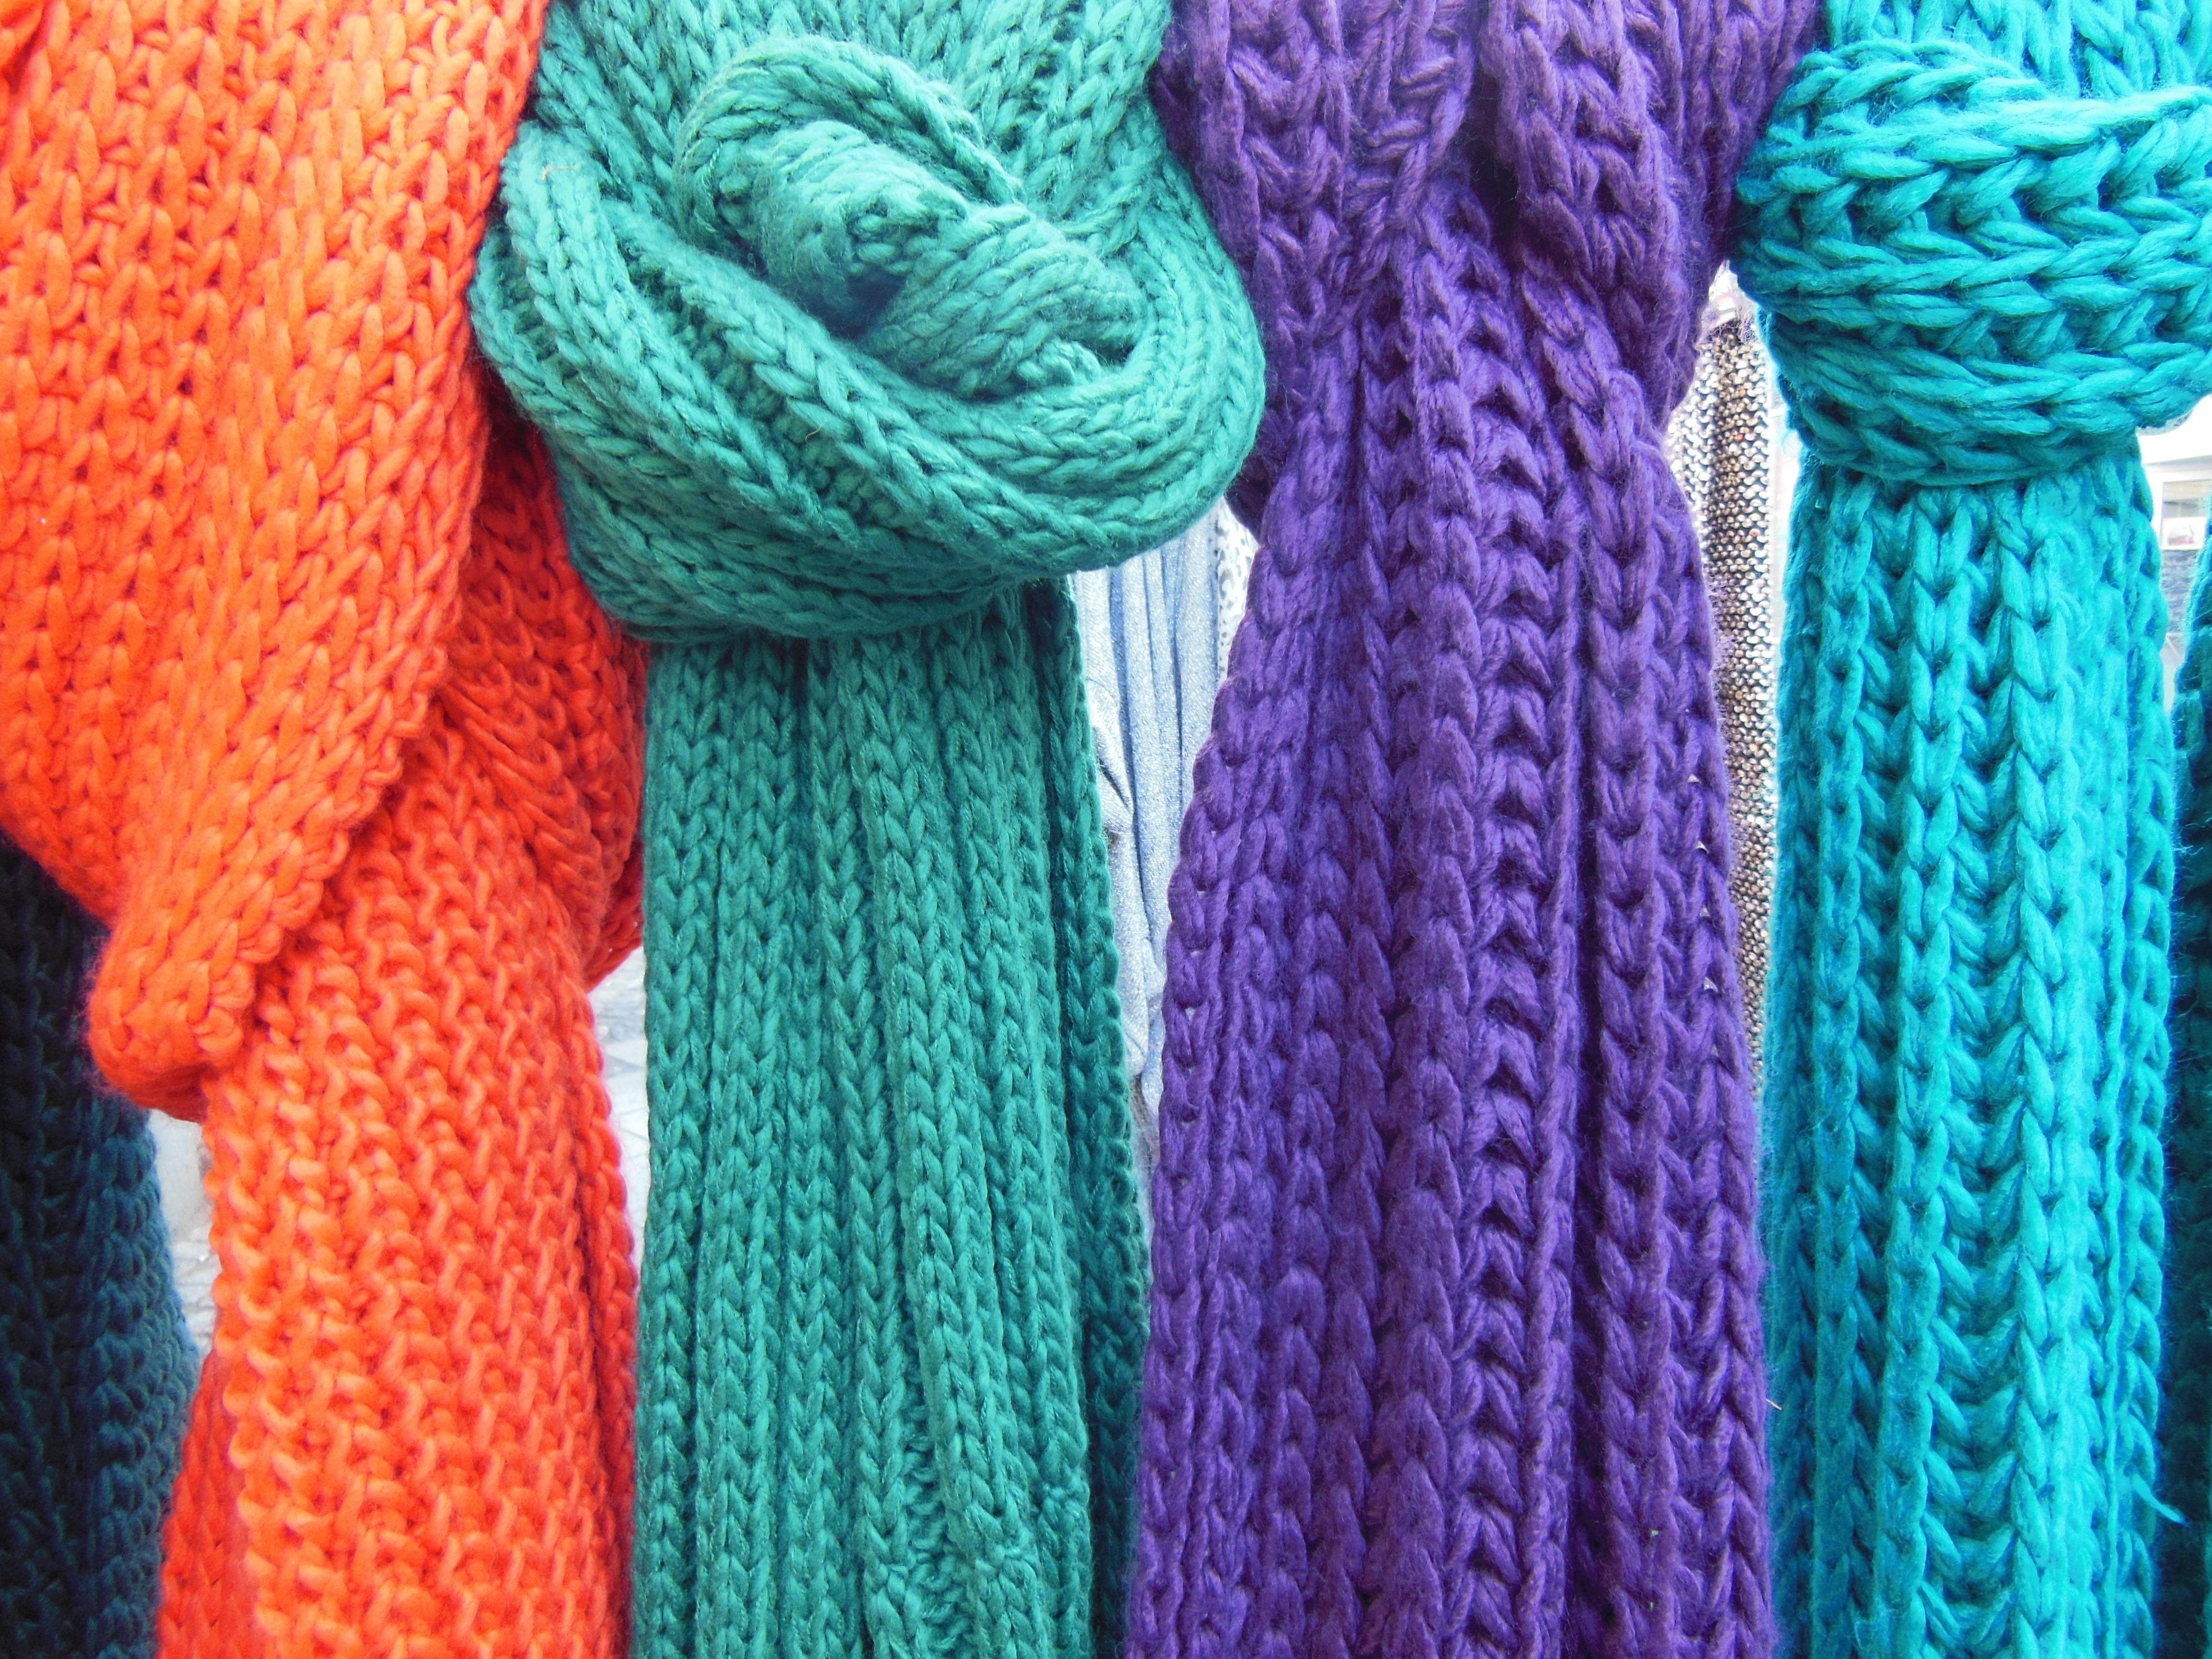
light, warm, purple, orange, pattern, clothing, shopping, wool, scarf, material, thread, close up, woolen, crochet, knitting, textile, art, turquoise, furry, soft, knitted, colored, scarves, fashion accessory, knitted scarves, knitted masks